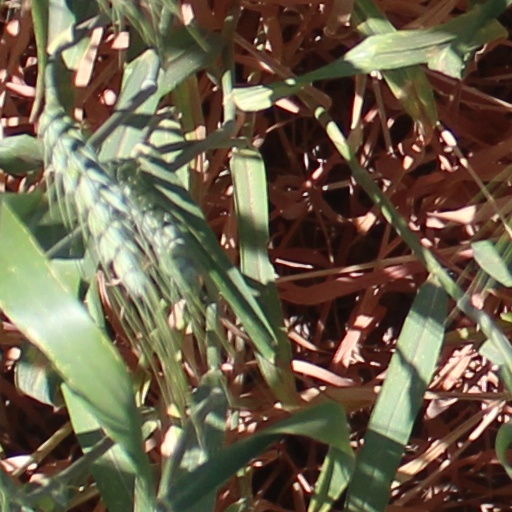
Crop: wheat